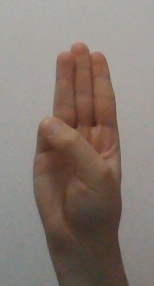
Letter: thaa